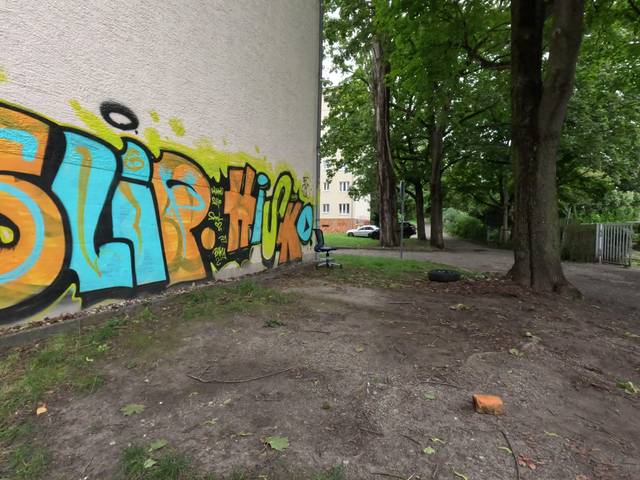
Region: Germany
Coordinates: 51.312, 12.397